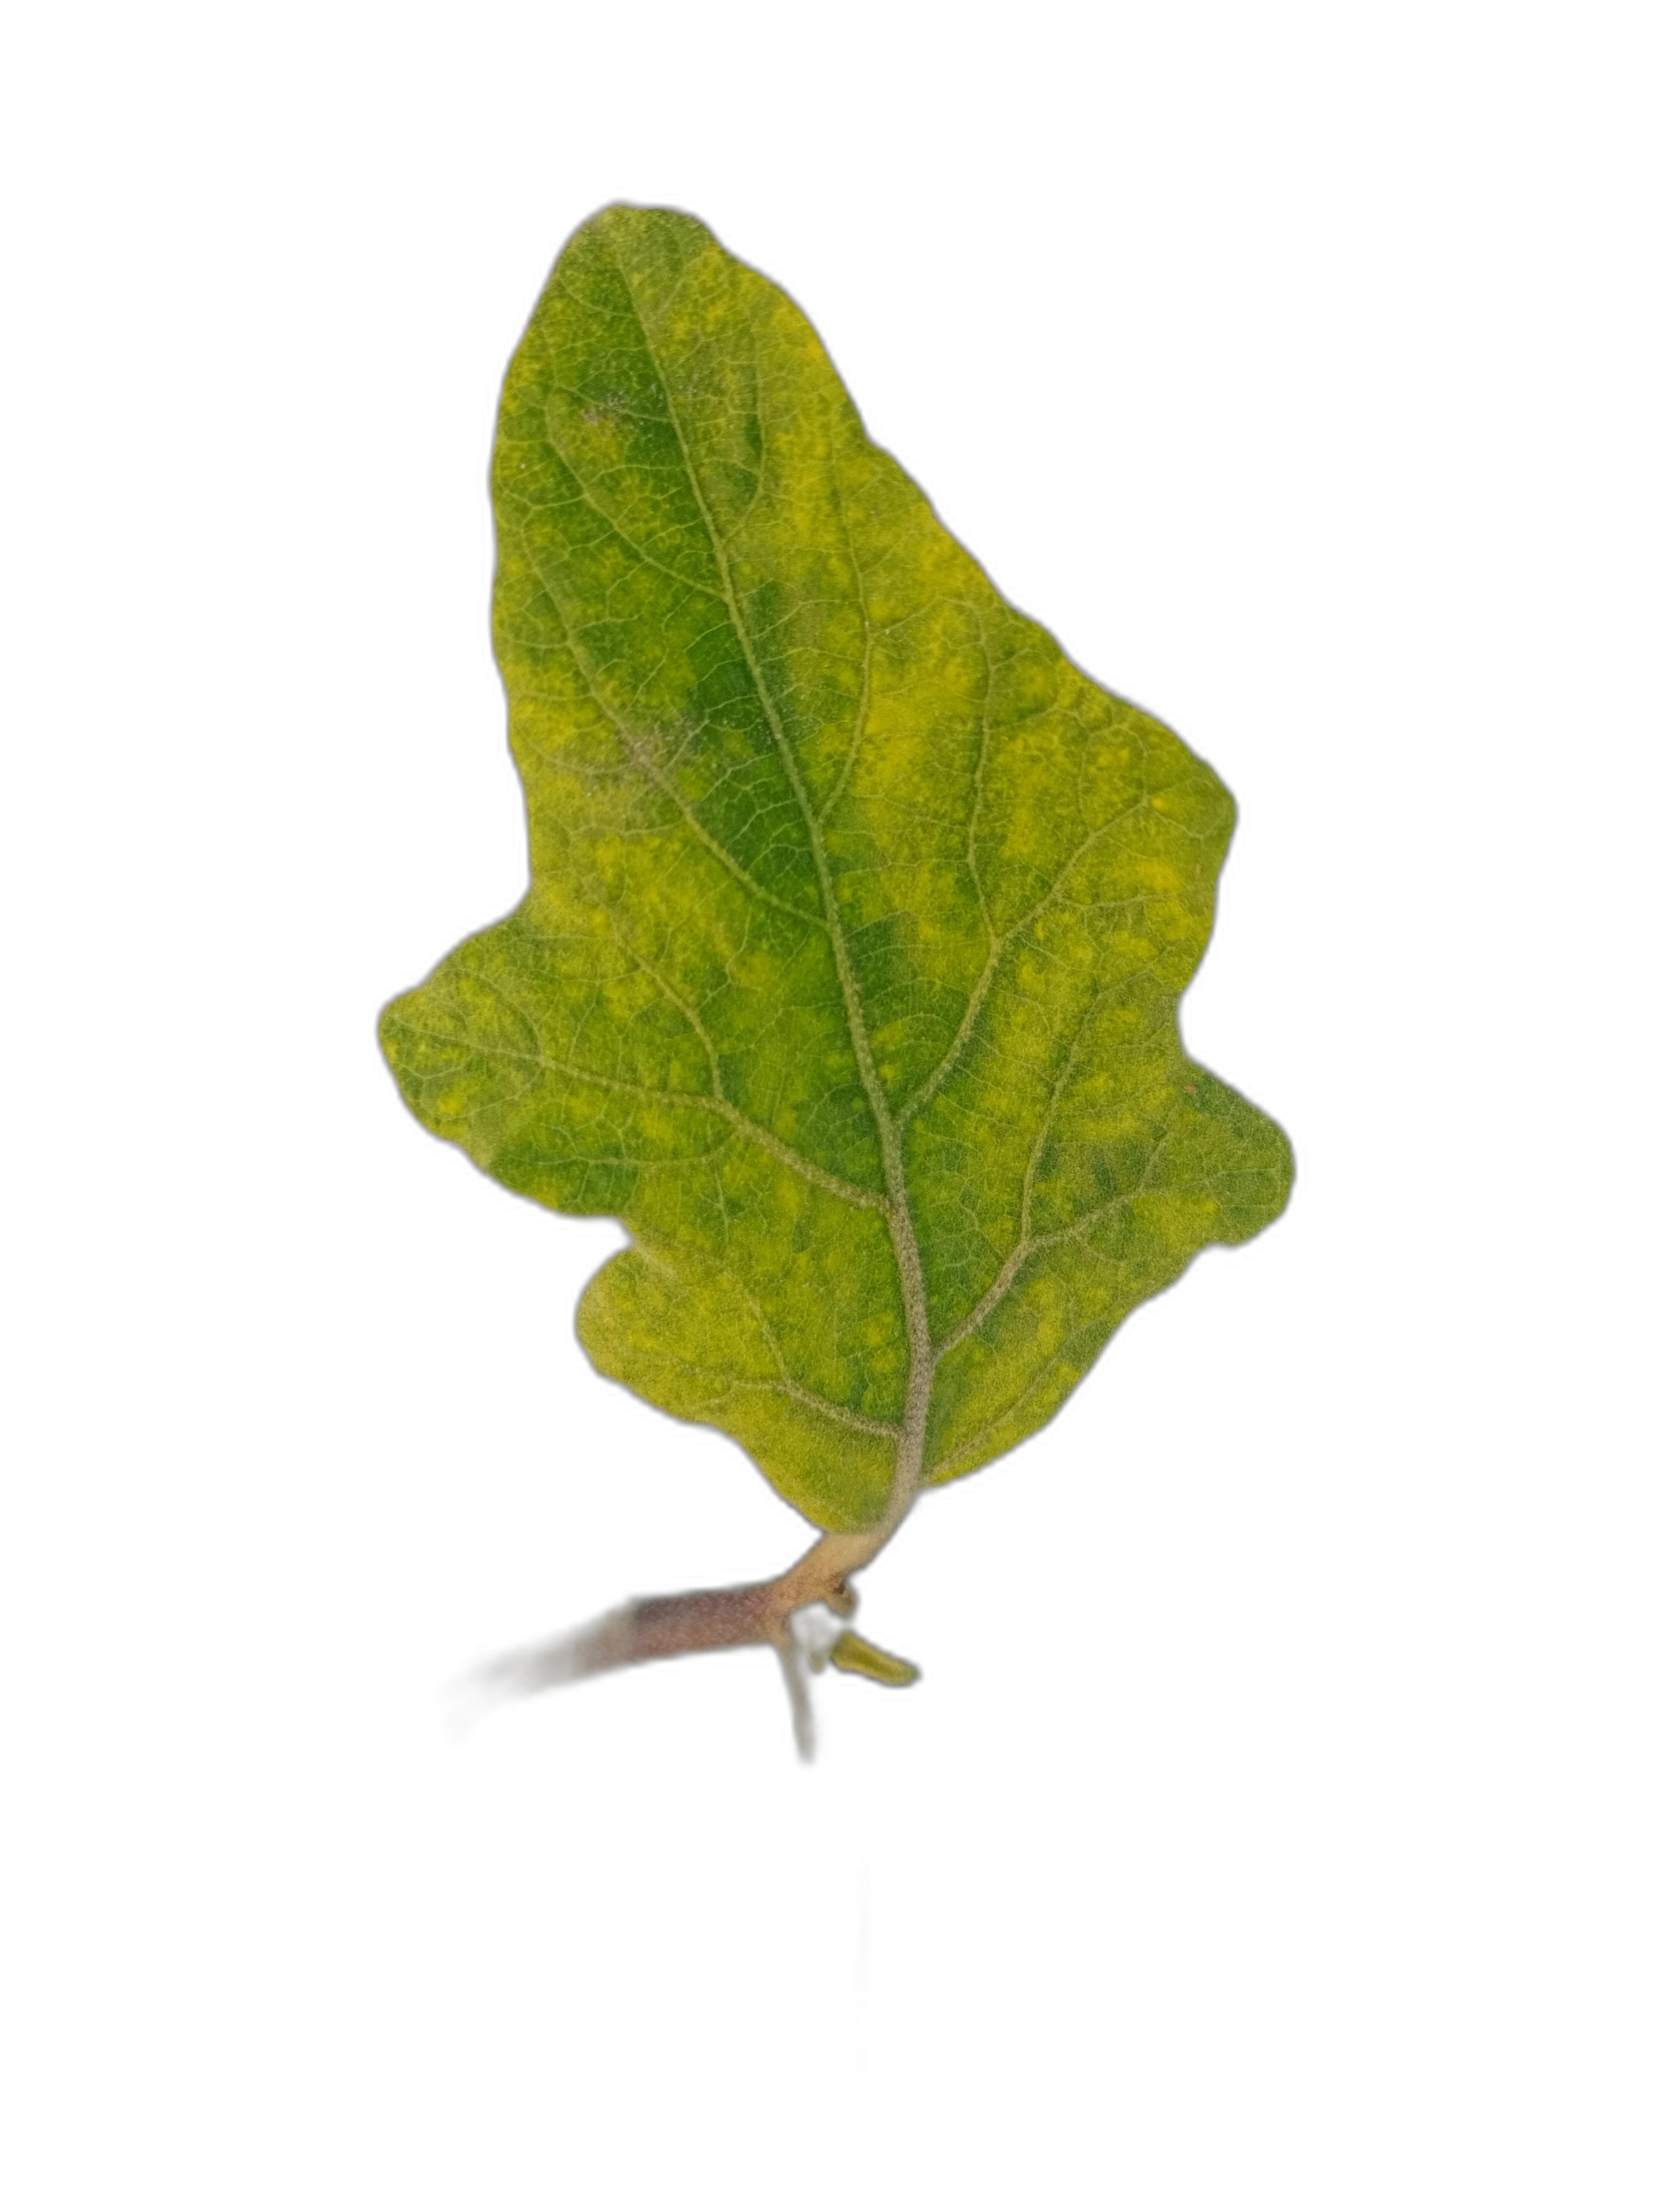
Label: Mosaic Virus Disease